Wolfgang Kroll

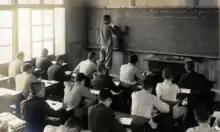
The situation of Kroll teaching German in the preparatory course at Taipei Imperial University

In August 1976, Kroll retired from the Department of Physics at NTU and continued to live at Taipei University. At that time, Kroll stated that he did not want to retire, but had to leave the campus because he had reached the university's retirement age. According to Kroll's estimation, he taught about 2,000 to 3,000 students during his 30 years of teaching at NTU. In 1988, at the suggestion of his early students, including Zhang Guolong and Lin Qingliang, Huang Huili, then head of the Department of Physics, proposed to the university that Kroll be awarded an honorary professorship. The following year, Kroll became an honorary professor along with . During his retirement, Kroll taught at the Department of Physics of the Chinese Cultural Institute, and also taught at Taipei Medical University. He also joined the Old Taiwan Club, which was founded by expatriates in Taiwan on December 6, 1980, and was selected as the "Oldest Taiwanese" at a gathering in March of the following year.